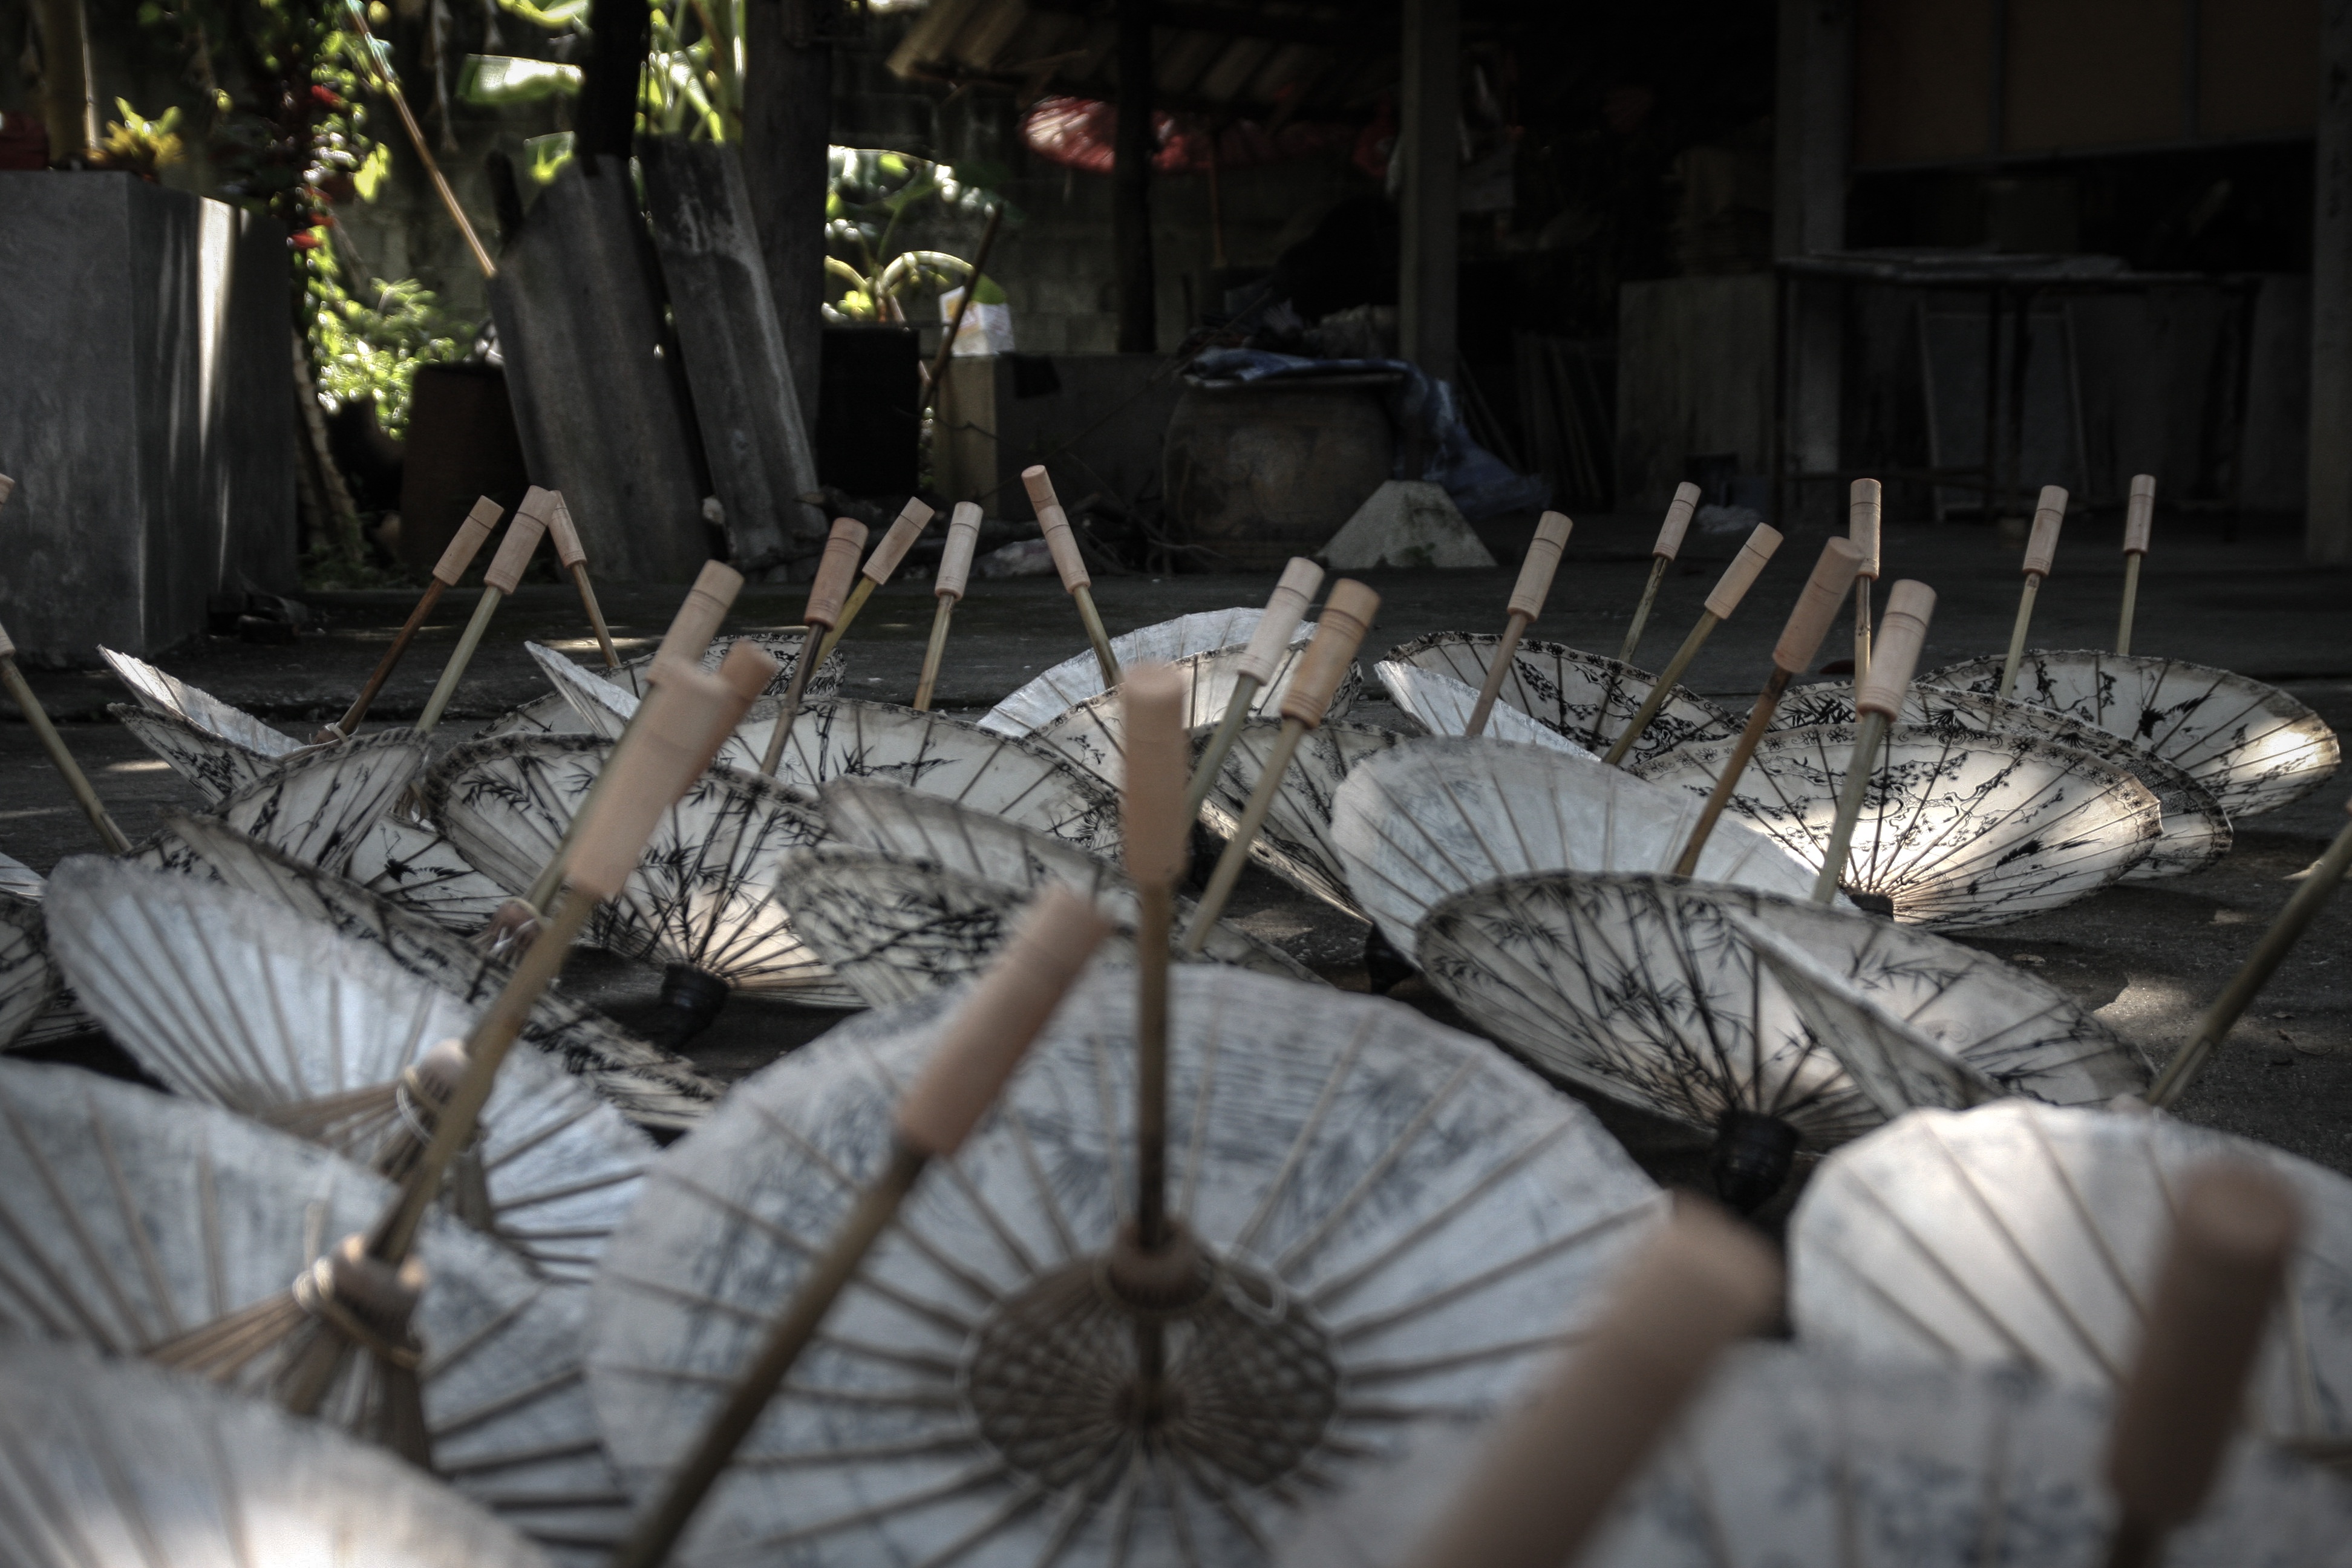
beach, tree, water, plant, sun, rain, summer, tourism, thailand, umbrellas, safety, upside down, protection, traditional, parasols